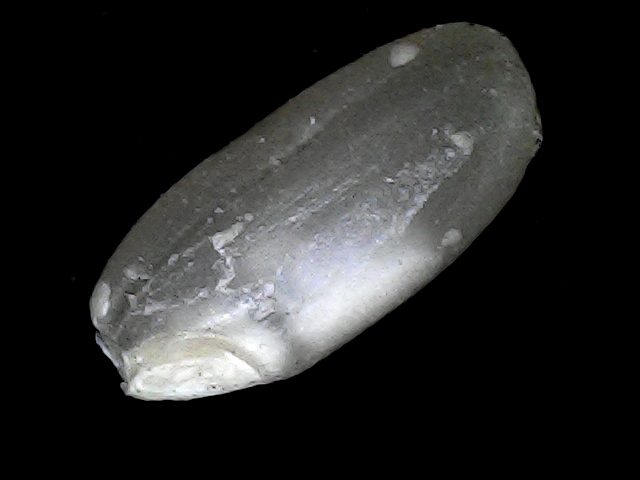
Rice variety: BD52